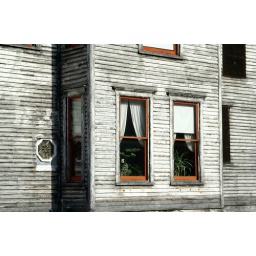
A house I spotted in Hawley PA last week. I liked the texture and the spot of color around the windows.